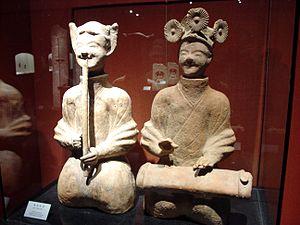
La dynastie Han est une période de l'histoire de la Chine qui débute en 206 av. J.-C, lorsque Han Gaozu fonde la dynastie en montant sur le trône, et s’achève en 220 ap. J.-C, à la fin du règne de Han Xiandi. Elle est elle-même divisée en deux périodes : celle des Han occidentaux ou Han antérieurs, capitale Chang'an, et celle des Han orientaux ou Han postérieurs, capitale Luoyang. Ces deux périodes sont séparées par la courte dynastie Xin fondée par Wang Mang et qui disparaît après la mort de son fondateur.